Classics IV

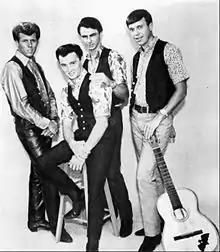
Classics IV, 1966. L-R: Dennis Yost, Walter Eaton, J. R. Cobb, and Joe Wilson

The Classics IV is an American band formed in Jacksonville, Florida, United States, in 1965. The band, founded by Dennis Yost, is known mainly for the hits "Spooky", "Stormy", and "Traces" (released 1967–69), which have become cover standards.